Cathay Pacific

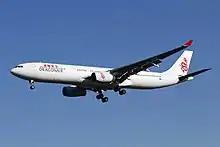
A Dragonair Airbus A330-300.

On 28 September 2006, the airline underwent a shareholding realignment under which Dragonair became a wholly owned subsidiary but continued to operate under its brand. Acquiring Dragonair meant gaining more access to the restricted, yet rapidly growing, mainland China market and more opportunities for sharing of resources. CNAC, and its subsidiary, Air China, acquired a 17.5 percent stake in Cathay Pacific, and the airline doubled its shareholding in Air China to 17.5 percent. CITIC Pacific reduced its shareholding to 17.5 percent and Swire Group reduced its shareholding to 40 percent.